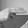
ASL letter: H